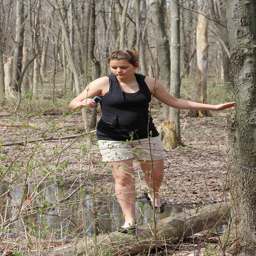
a woman in a black shirt a cellphone plants and trees
A young woman walks across a fallen log.
A woman walking on a log in the woods.
A woman walking in the forest looking at her cellphone.
a women that is walking through the woods